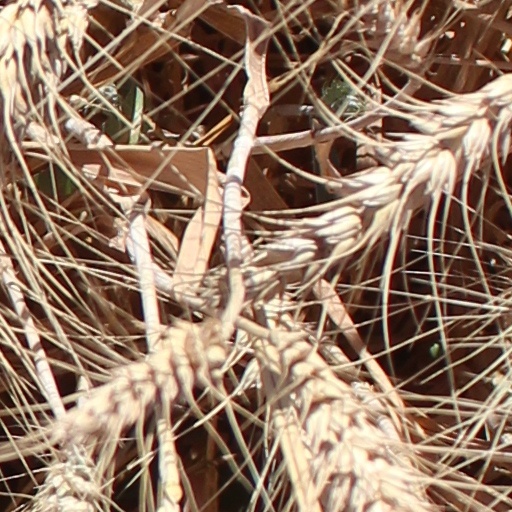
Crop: wheat